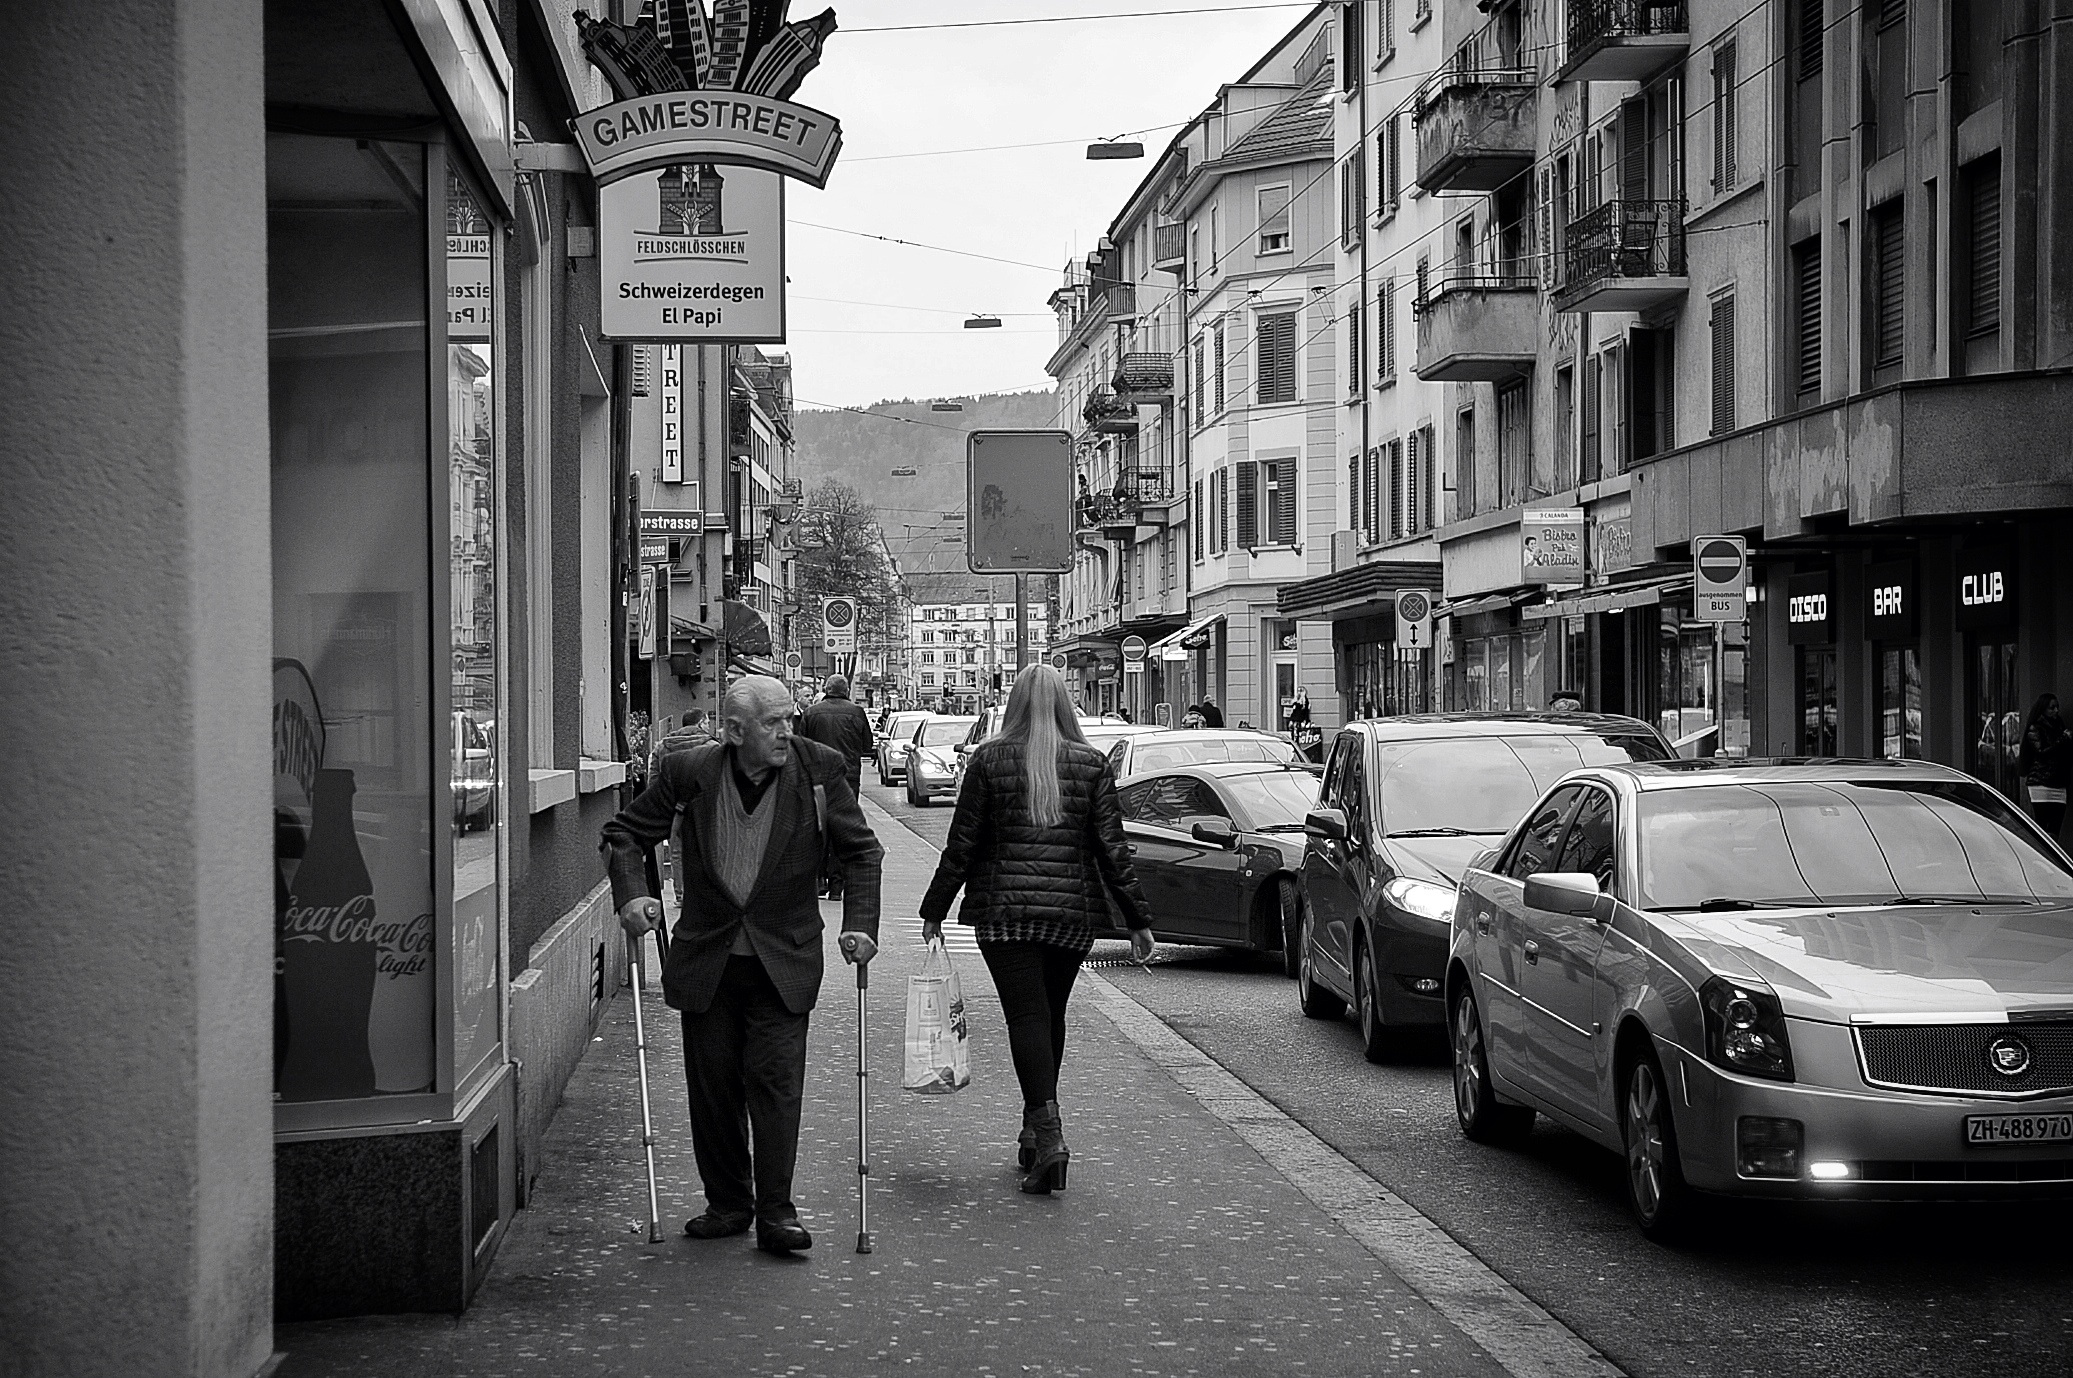
pedestrian, winter, black and white, people, road, street, photography, alley, city, vehicle, black, monochrome, lane, reflex camera, streetphotography, bw, candid, digital camera, infrastructure, swiss, snapshot, schweiz, switzerland, zurich, streetphoto, stphotographia, thomas8047, 175528, langstrasse, zurichstreet, nikond300s, urban area, monochrome photography, single lens reflex camera